Gaius Caesar

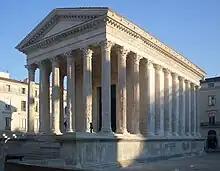
The "Maison Carrée" (French: "square house") was dedicated in Nemausus to Gaius and Lucius.

Due to his advanced age, Augustus was unable to travel to the east himself. There were few to whom the Emperor could entrust matters in the east, but he was confident in Gaius. Gaius made a good choice because his presence represented that of the imperial family – all orders, promises, or threats coming from him were as valid as if they came from the Emperor himself. Nonetheless, he was only eighteen, and therefore too young for the conduct of important business.